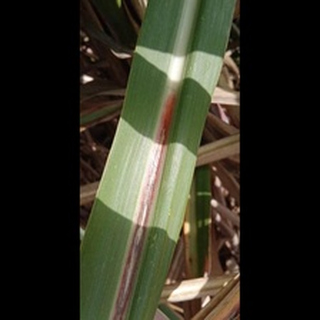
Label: sugarcane_red_rot